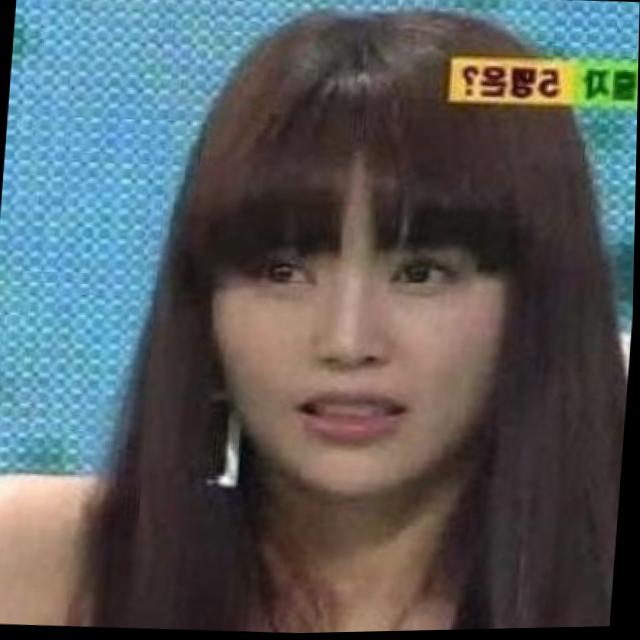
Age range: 21-44